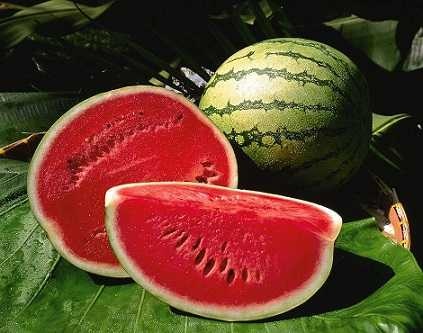
Label: Watermelon